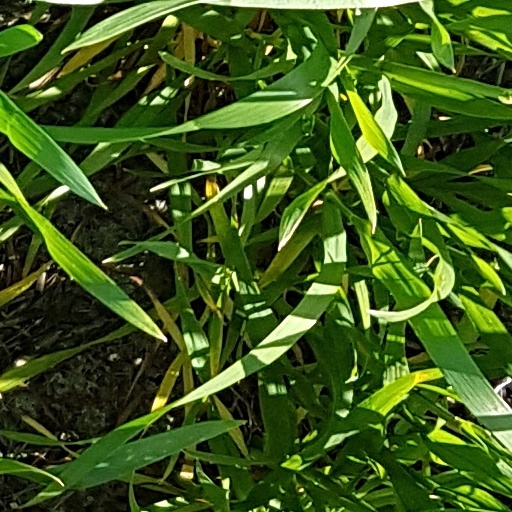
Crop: wheat